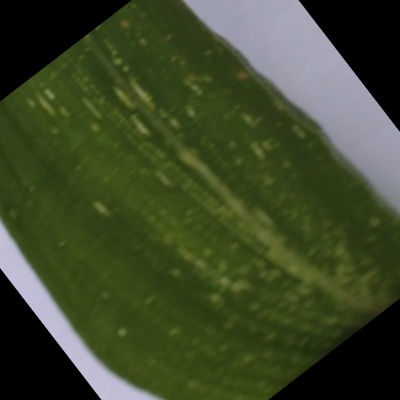
Label: Corn_(Maize)___Maize_Streak_Virus